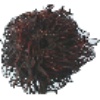
Label: rambutan